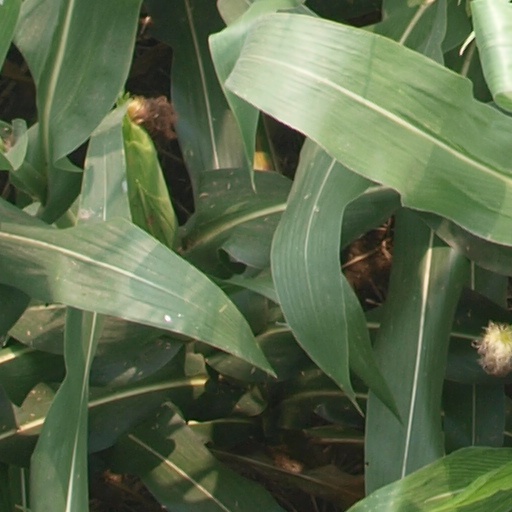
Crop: maize; corn